Mehmet Taş

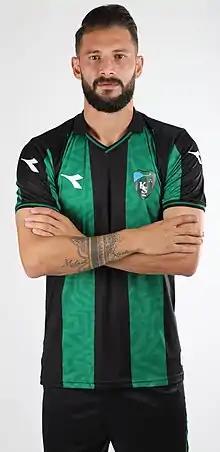
Taş in 2022

Mehmet Taş (born 20 March 1991) is a Turkish footballer who plays for Erzurumspor.